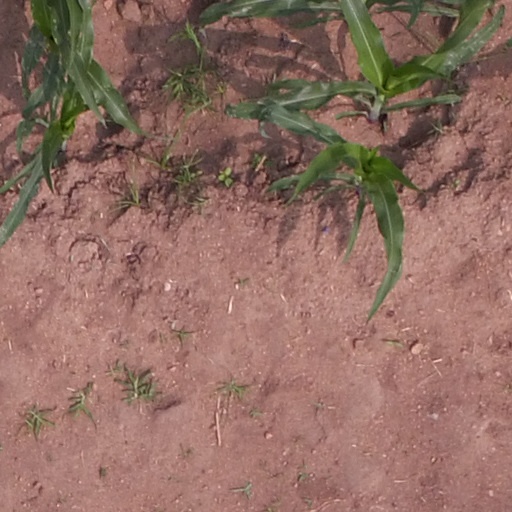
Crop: maize; corn